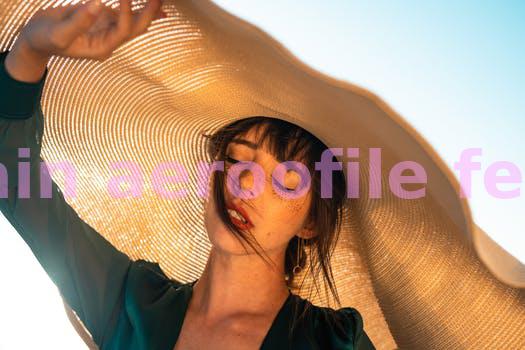
Label: Watermark